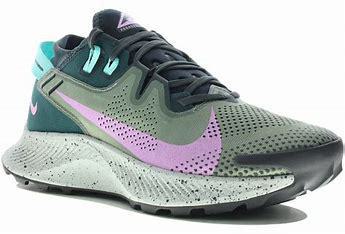
Brand: Nike
Model: Pegasus 2